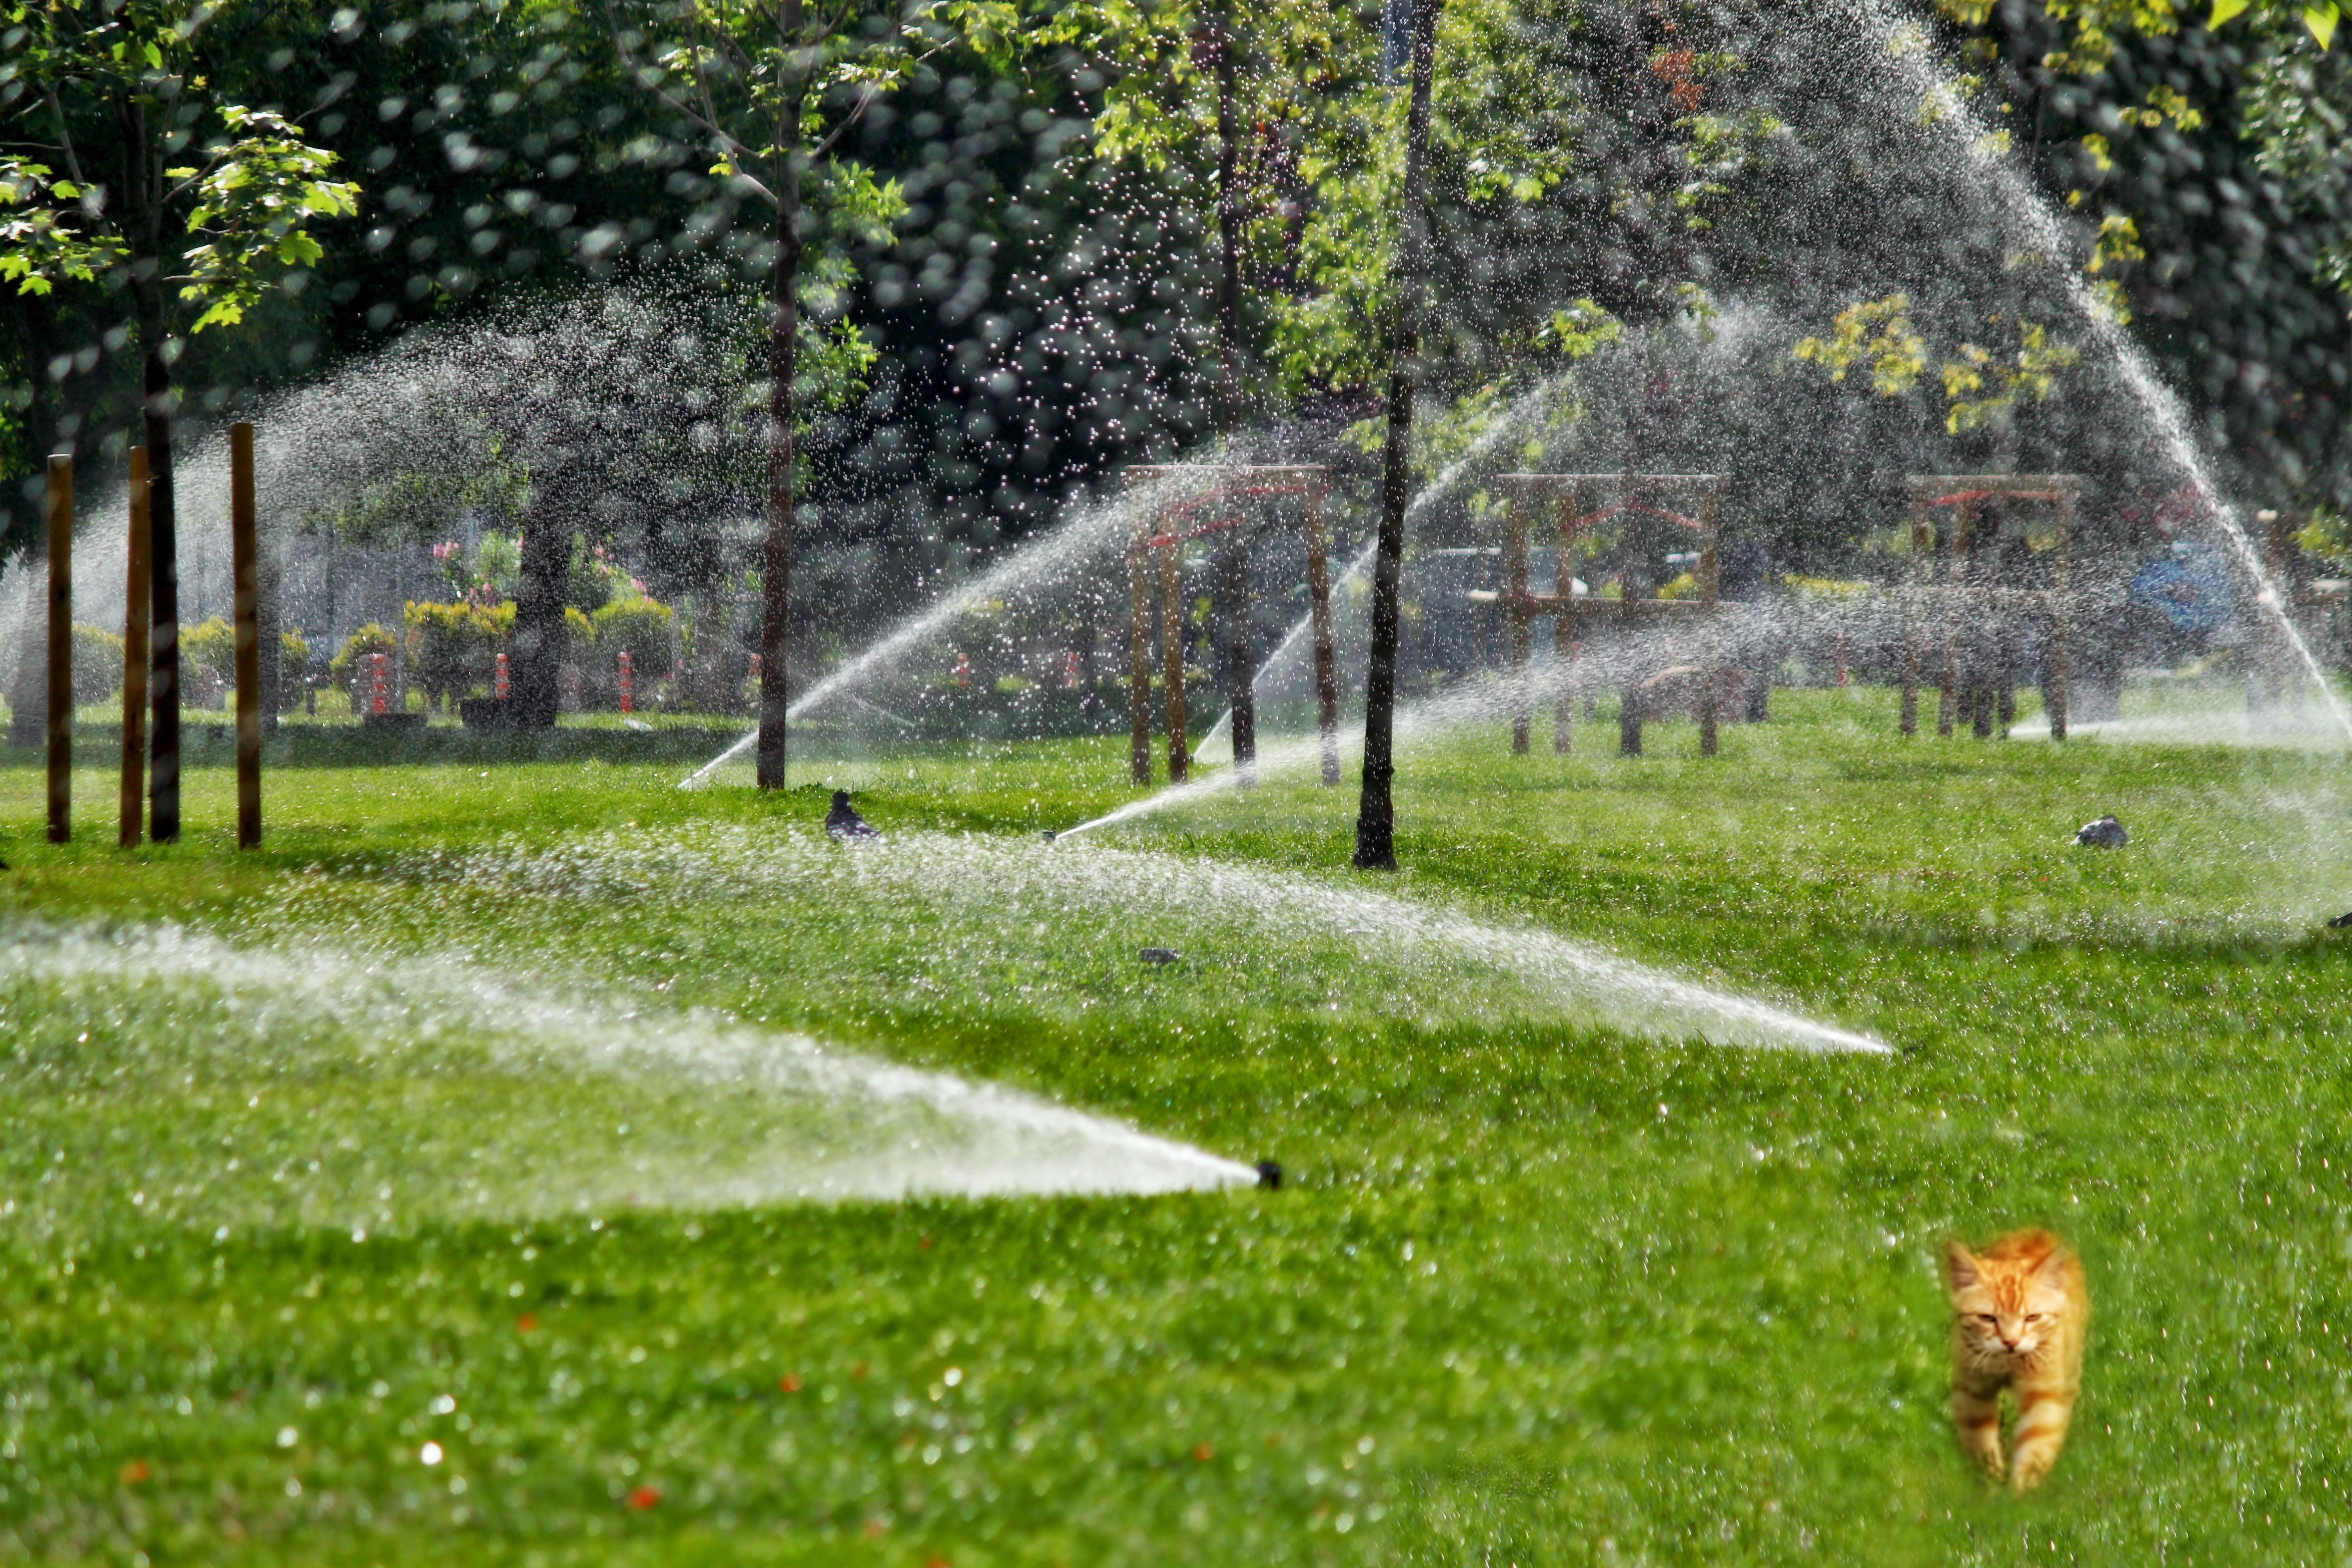
tree, water, grass, plant, lawn, meadow, sunlight, leaf, flower, green, cat, park, backyard, botany, garden, shrub, sprinkler, botanical garden, woodland, yard, saariysqualitypictures, 50faves, grass family